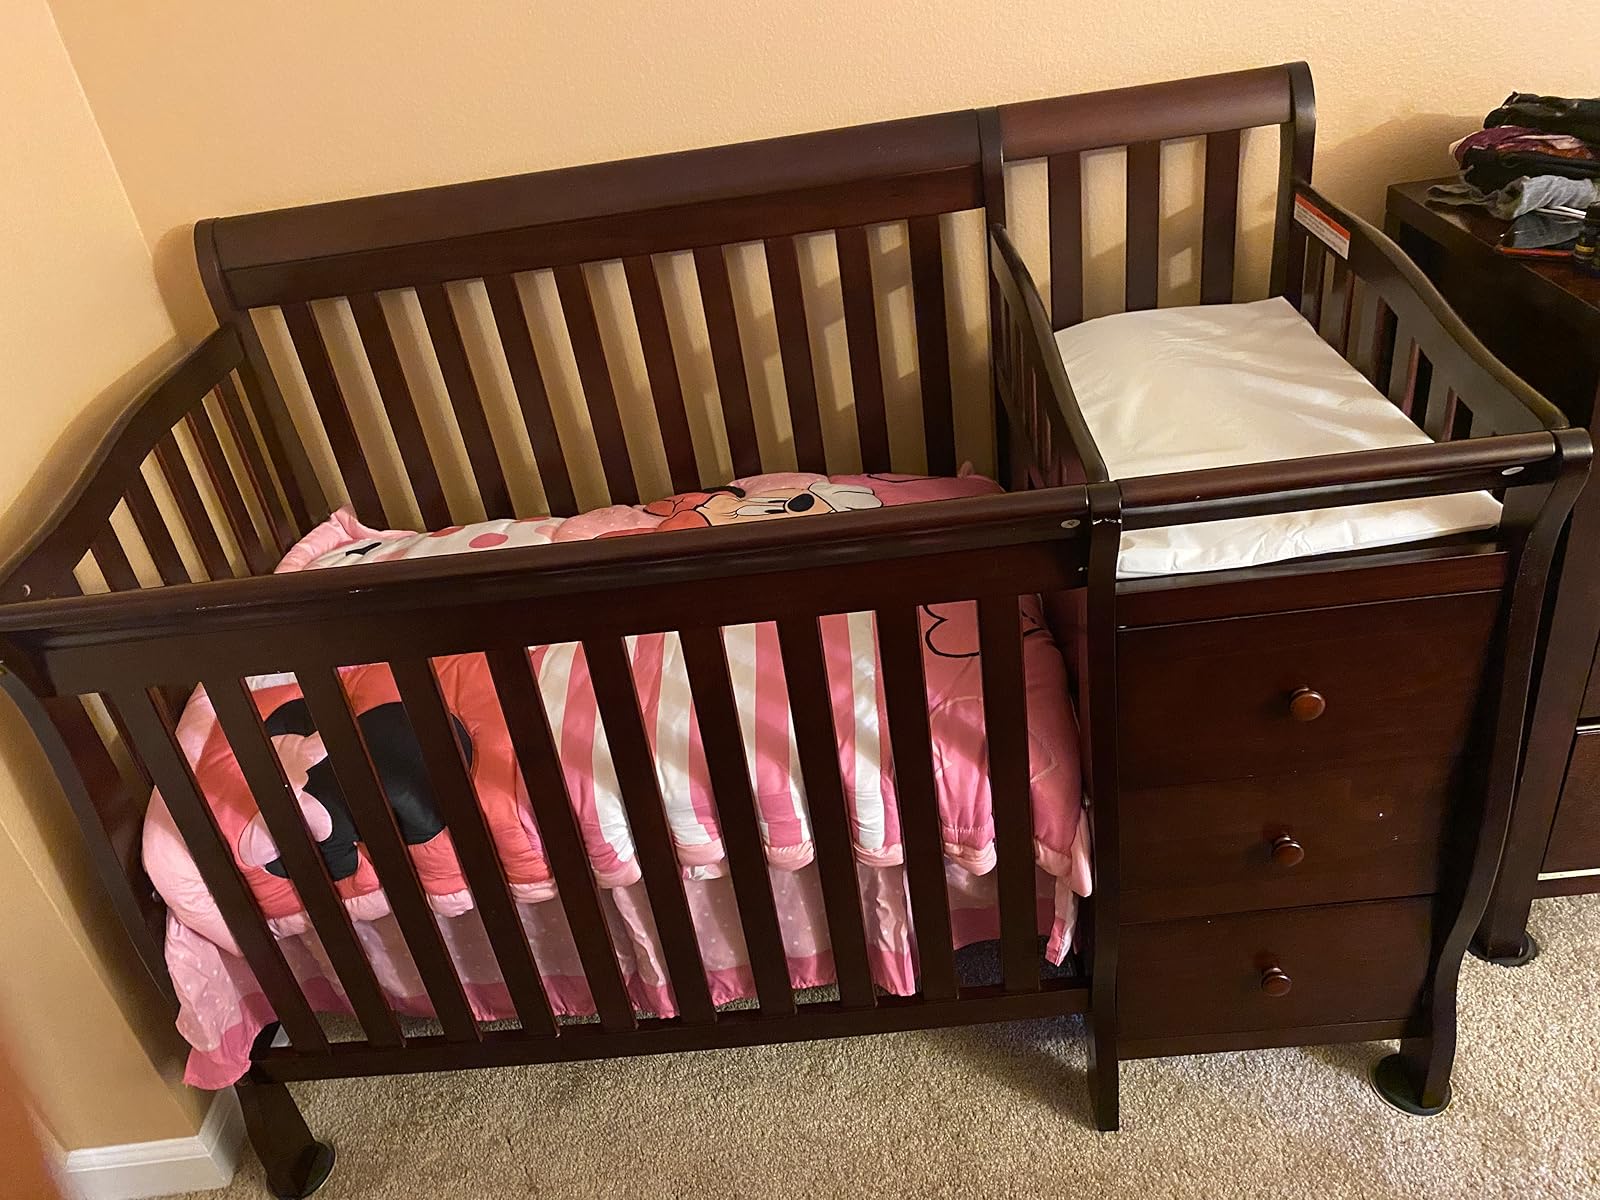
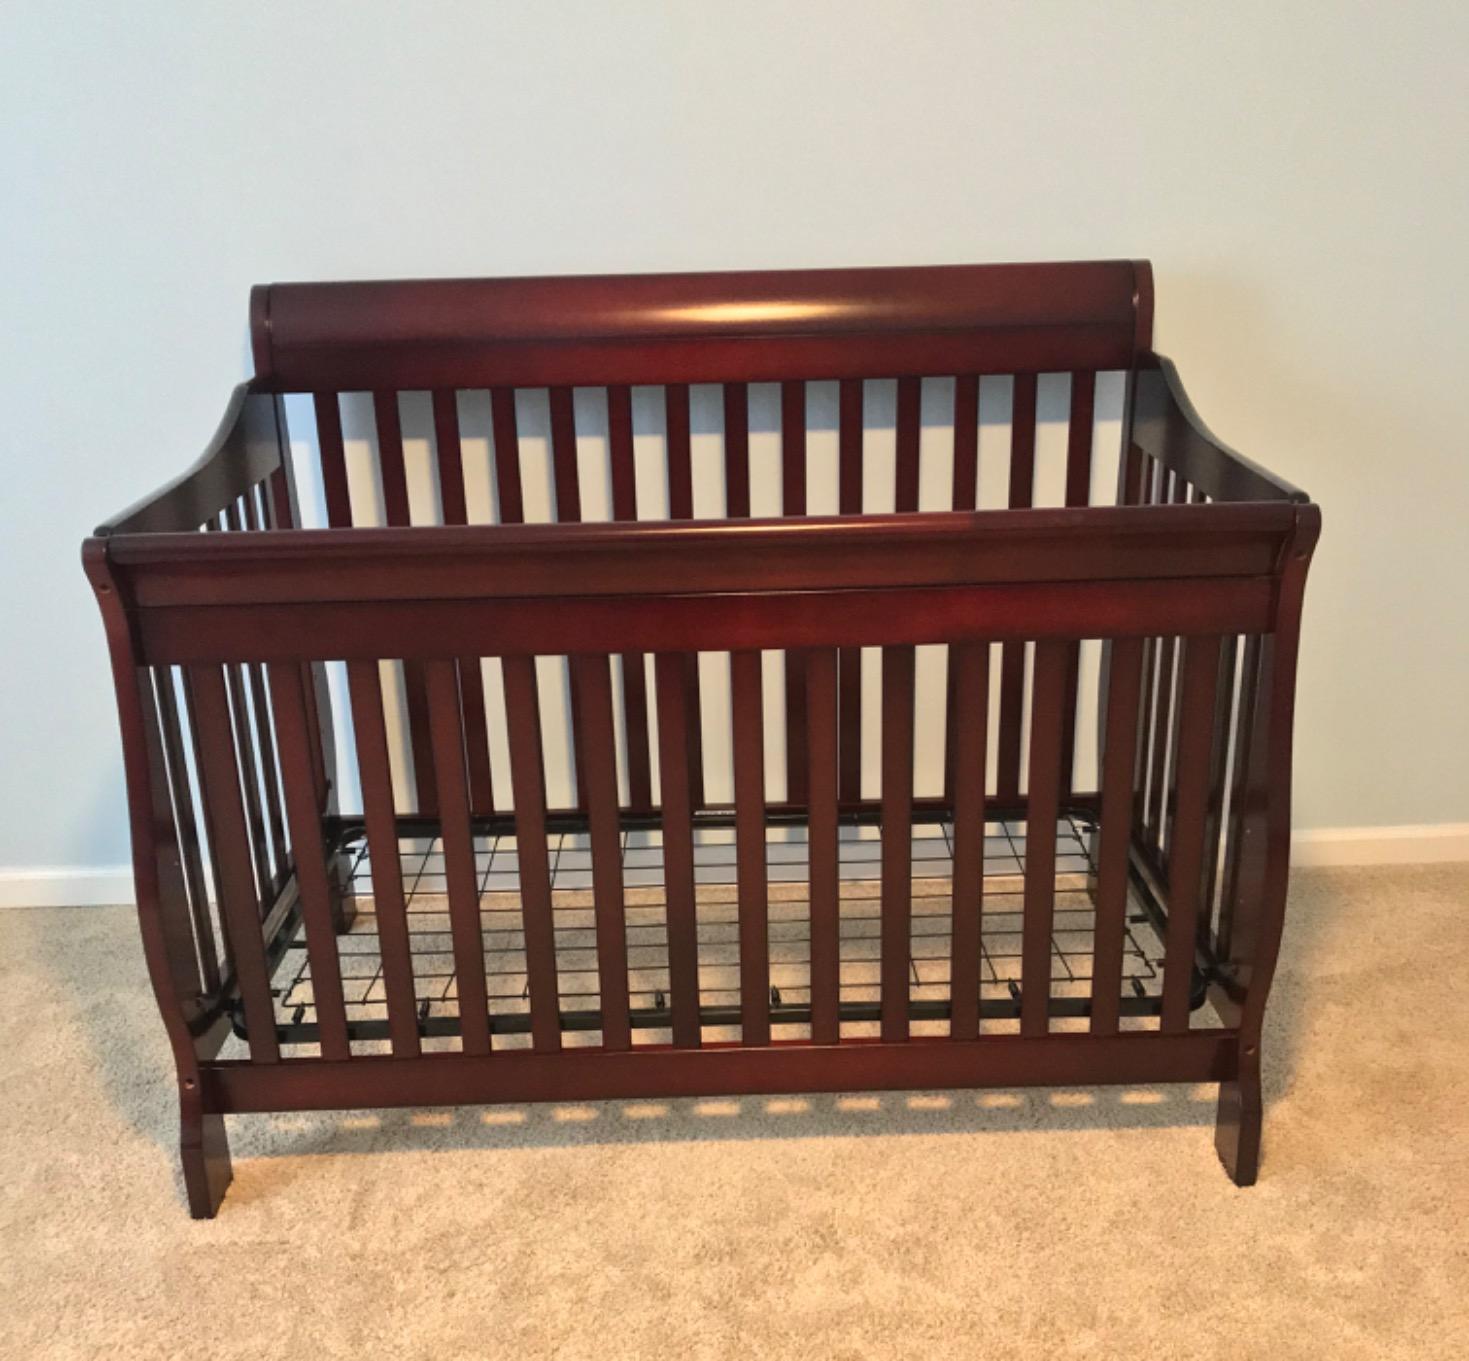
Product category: products_crib
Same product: no